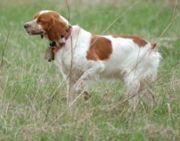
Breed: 232-n000076-Brittany_spaniel